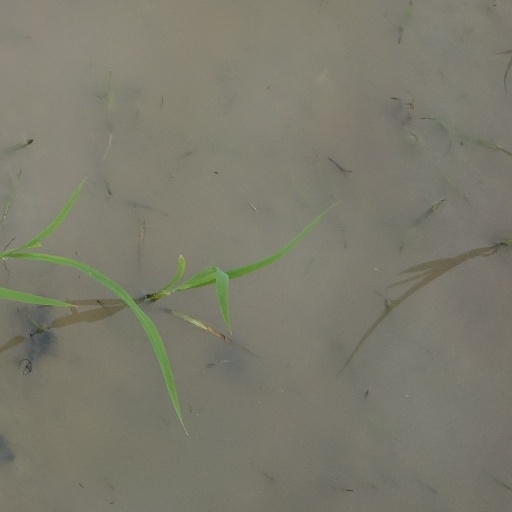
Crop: rice